Filibuster (military)

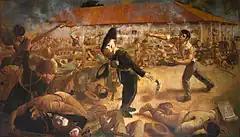
Battle of San Jacinto in Nicaragua in 1856

The English term "filibuster" derives from the Spanish , itself deriving originally from the Dutch , 'privateer, pirate, robber' (also the root of English "freebooter"). The Spanish form entered the English language in the 1850s, as applied to military adventurers from the United States then operating in Central America and the Spanish West Indies.